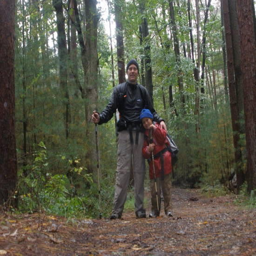
on the trail with my son